Mark Tredinnick

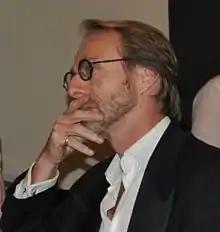
Mark Tredinnick

Tredinnick's emergence as a poet was marked by a string of major Australian prizes, in particular the Newcastle Poetry Prize in 2007 and the Blake Poetry Prize in 2009. His work became better known outside Australia when he won the inaugural Montreal International Poetry Prize in 2011 and the Cardiff Prize the next year. In Australia, he won the Newcastle Prize second time in 2011 and took out some significant literary prizes for his books: the Queensland Premier's Literary Prize 2010 for "The Blue Plateau" and the West Australian Premier's Prize 2011 for "Fire Diary".